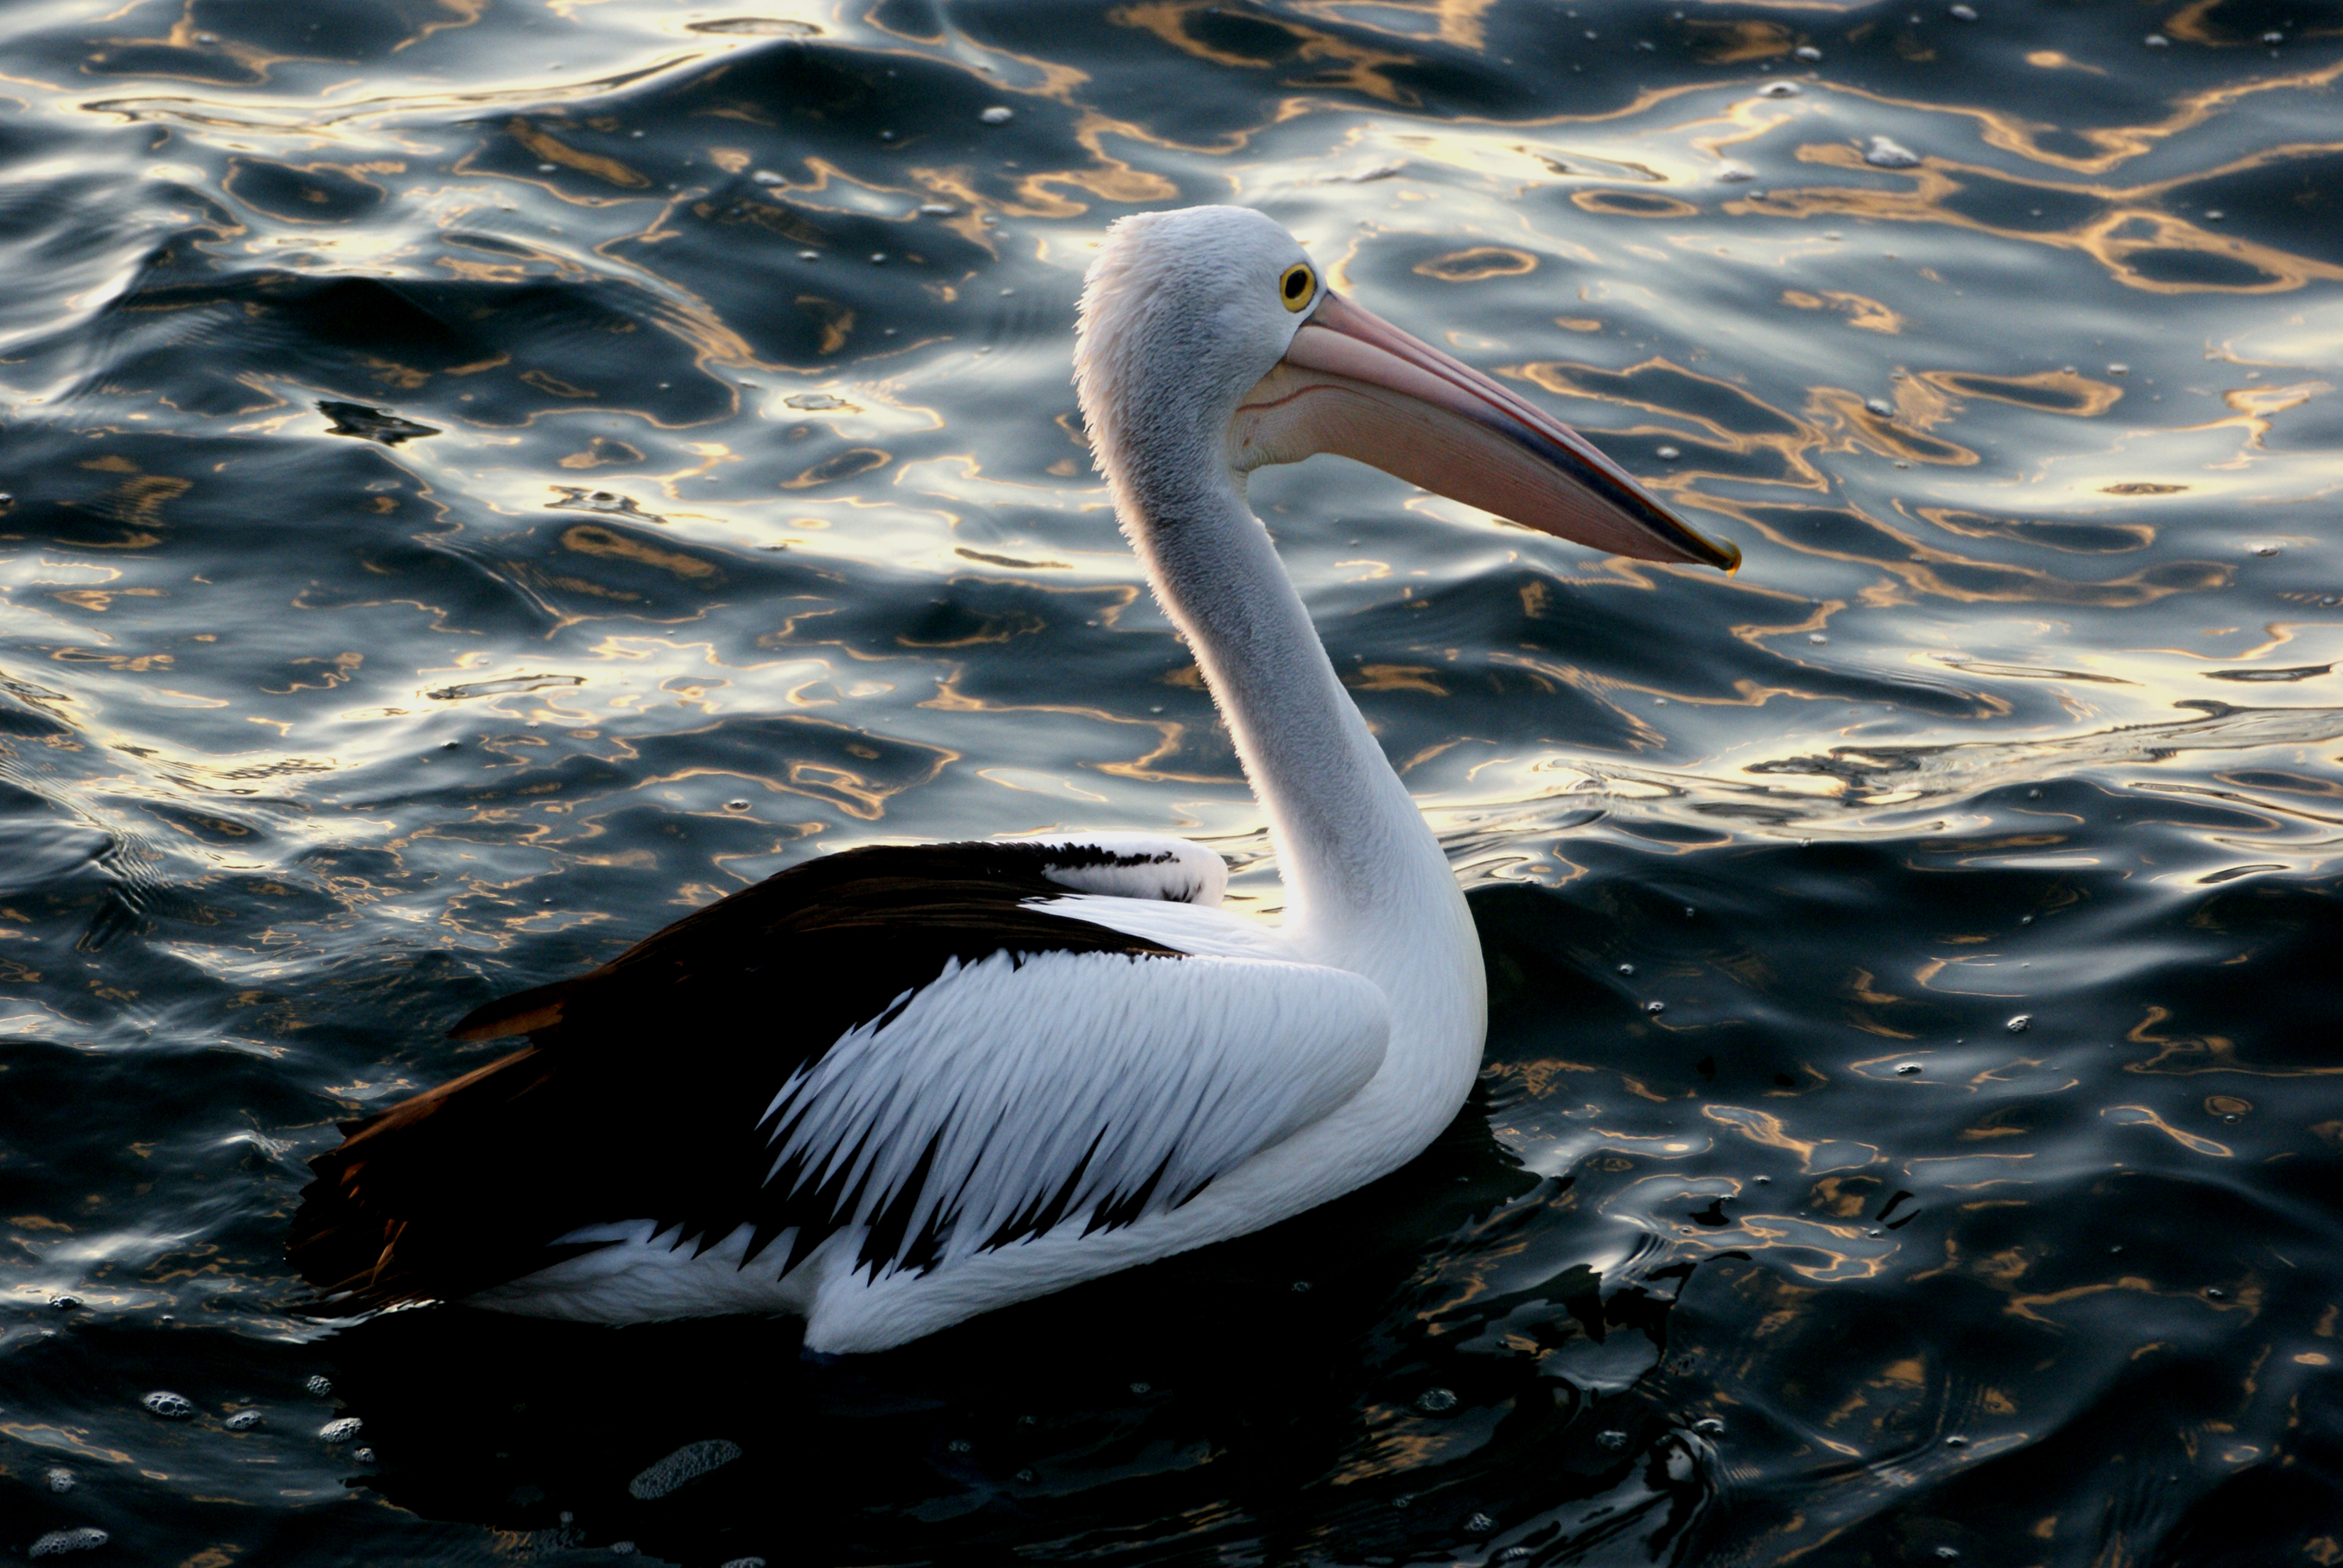
bird, wing, pelican, seabird, reflection, beak, fauna, birds, vertebrate, flickrsbestcreatures